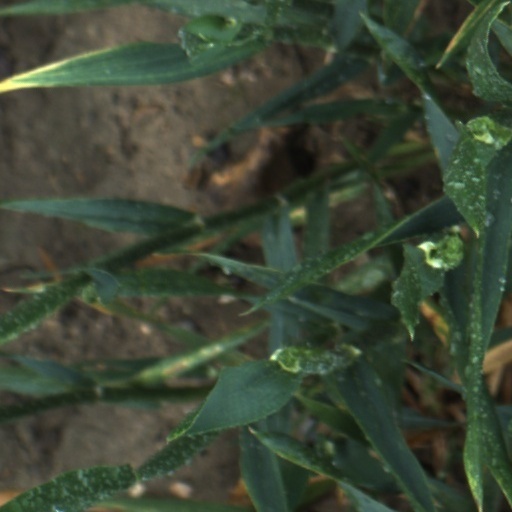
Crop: wheat